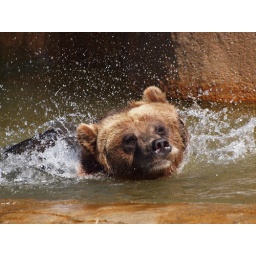
A brown (grizzly) bear shaking off water in the pool.